Peng Chau

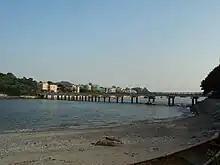
Peng Lei Road.

The main mode of transportation on the island is the bicycle, or on foot. Motor vehicles are not permitted on the island except emergency services, construction and village vehicles used for the transport of goods around the island.